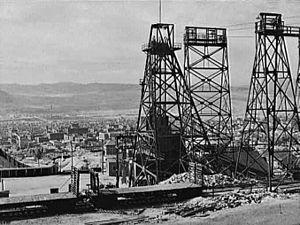
Voici une liste de mines situées aux États-Unis.